Hamamelis virginiana

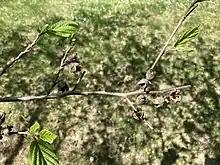
Empty seed pods in May, at least six months after seed dispersal

"Hamamelis virginiana" flowers from late September to late November, occasionally in December. The pollinated ovary, protected by a persistent , enters a resting state during the winter months. Fertilization of the ovary is delayed until the following spring, usually about the middle of May, which is 5–7 months after pollination. The fruits develop over the course of the growing season, reaching maturity in late August. As the ripe fruit dries and dehisces, the seeds are ballistically ejected, typically by late October. The empty seed pod remains attached to the plant, sometimes for months. The seeds lie on the ground for two winters before sprouting.